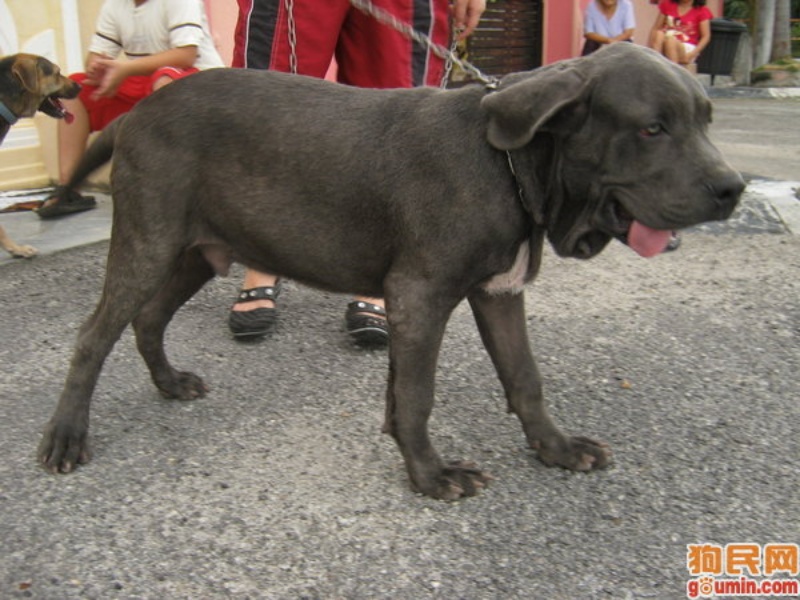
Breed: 220-n000032-Fila_Braziliero